Elmo Zumwalt

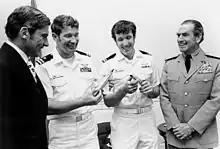
L-R Secretary of the Navy John Warner, Randall "Duke" Cunningham, William Driscoll, and CNO Zumwalt.

President Richard Nixon nominated Zumwalt to be Chief of Naval Operations in April 1970. Upon being relieved as Commander Naval Forces Vietnam on May 15, 1970, he was awarded a second Navy Distinguished Service Medal for exceptionally meritorious service.